Anquetierville

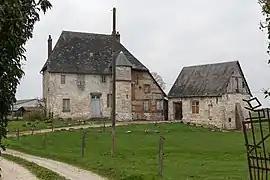
15th-century manor in Anquetierville

Anquetierville is a commune in the Seine-Maritime department in the Normandy region in northern France.